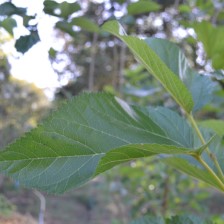
Variety: ChiangMaiBuriram60